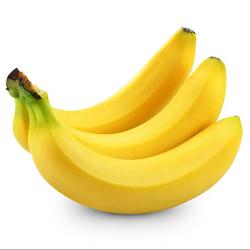
Label: Banana